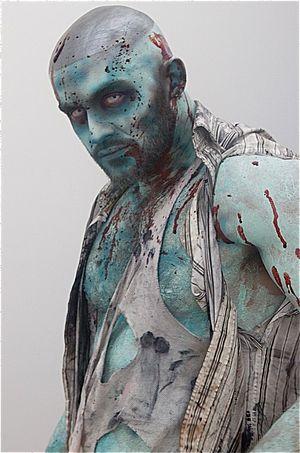
L.A. Zombie est un film d'horreur germano-américain réalisé par Bruce LaBruce sorti en 2010. La version de 63 minutes est destinée aux festivals, dont le Festival de Locarno 2010 où le film est présenté en première mondiale. Cette version est également sortie en salles pour le grand public. Une version pornographique homosexuelle de 103 minutes, dite Director's Cut, sortie en DVD, ajoute des scènes explicites.